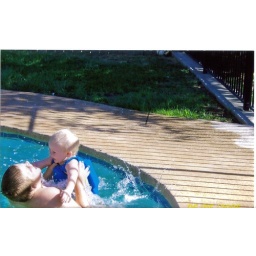
Tyler is the only person holden will go in the water with . Best buddies 4 ever.